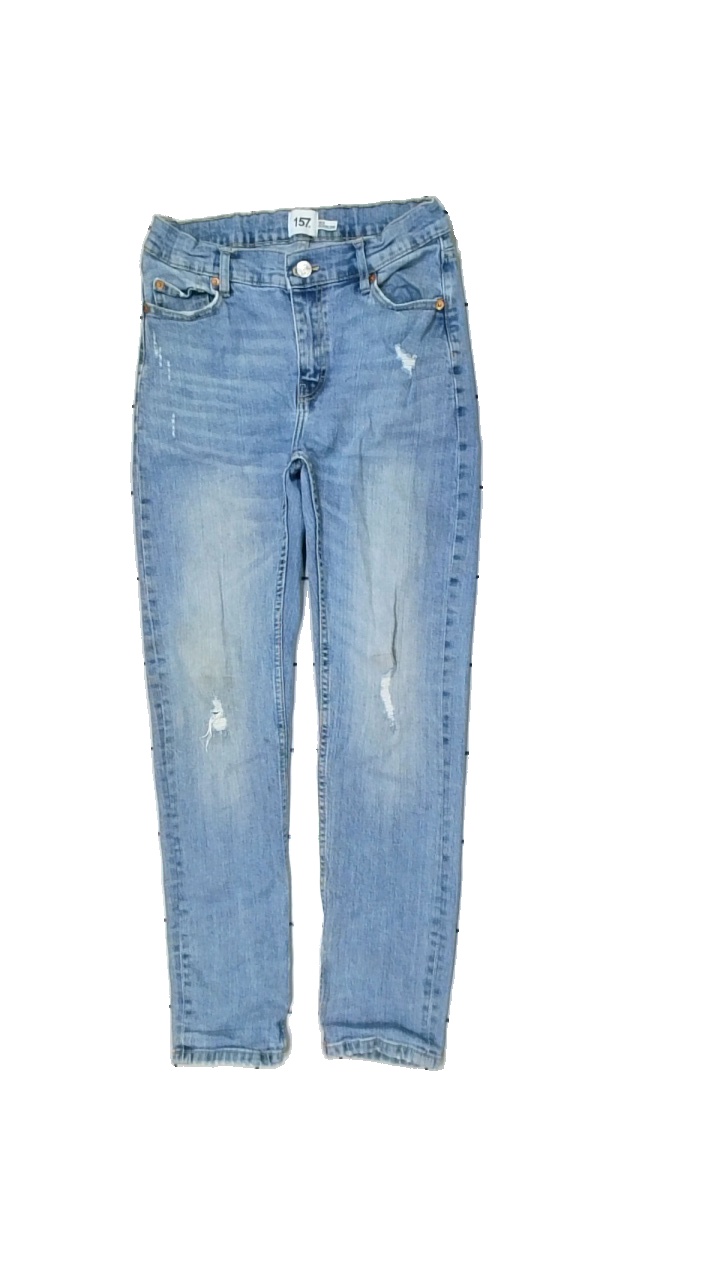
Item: Jeans (Children)
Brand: Lager 157
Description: blå jeans med flera fläckar över hela
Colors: Blue
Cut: Regular
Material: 100% cotton
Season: All
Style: Denim
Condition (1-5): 3
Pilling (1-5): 5
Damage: fläckar
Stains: Major
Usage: Export
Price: <50